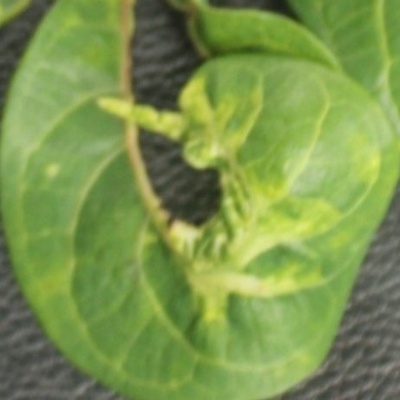
Crop: Cassava
Condition: mosaic